Mubin Shaikh

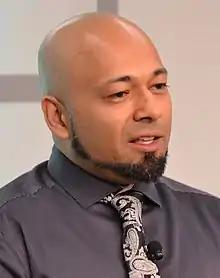
Shaikh in 2015

Mubinoddin "Mubin" Shaikh is a Canadian former security intelligence and counter-terrorism operative, who was at one time a jihadist extremist himself. He rose to prominence in his role as a confidential human source in the Toronto 18 case in 2006. he is professor of public safety at Seneca College and also a counter-extremism specialist for Parents for Peace, an NGO based in the United States, where he helps to dereadicalize young people caught up in extremism.